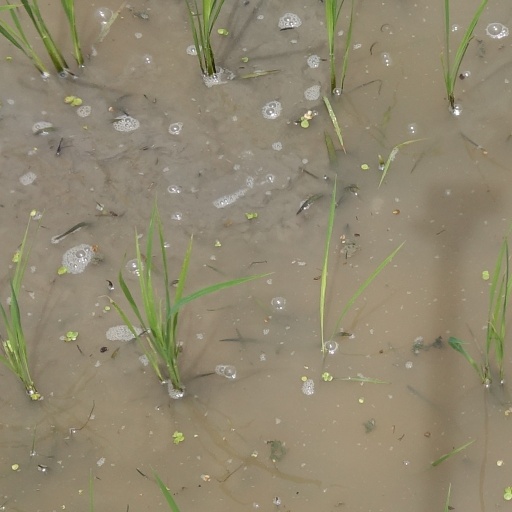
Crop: rice